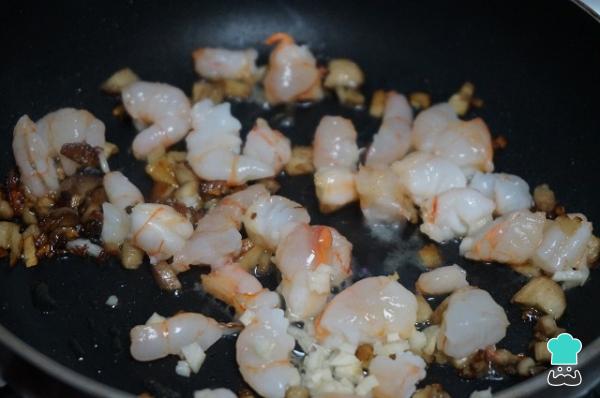
Cuando estén dorados los tallos añadimos los ajos picados, damos una vuelta sin que llegue a dorarse. Añadimos las gambas. Removemos todo junto, ponemos un poco de sal y lo cocinamos unos minutos.